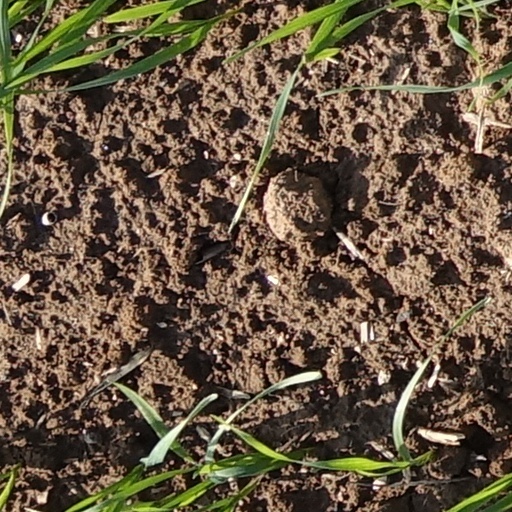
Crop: wheat